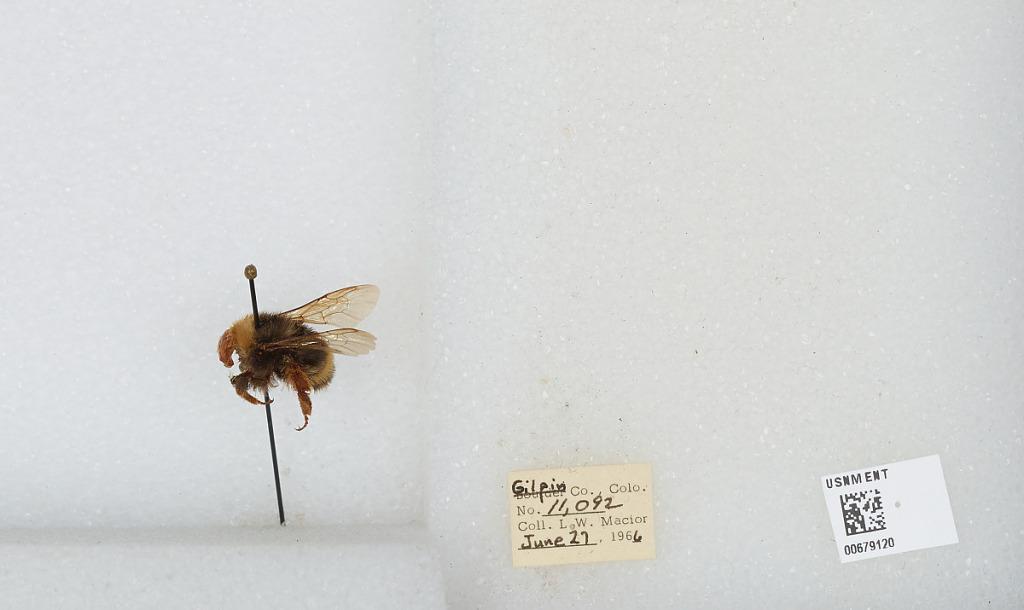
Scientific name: Bombus (Bombus) occidentalis Greene
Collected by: L. Macior
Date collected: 1966-6-27
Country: United States
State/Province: Colorado
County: Gilpin
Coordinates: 39.8908, -105.508